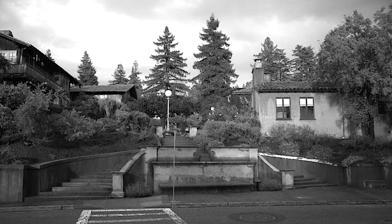
Building: Rose Walk (Berkeley, California)
Country: United States of America
Year built: 1913
Historic site in Berkeley, California, U.S. Not to be confused with Berkeley Rose Garden and Rose Walk in London. Rose Walk Location 2500 block of Rose Walk, between Euclid and Le Roy Avenues, Berkeley , California , U.S. Coordinates 37°52′59″N 122°15′42″W / 37.883115°N 122.261546°W / 37.883115; -122.261546 Architect Bernard Maybeck Berkeley Landmark Designated December 15, 1975 Reference no. 9 Location of Rose Walk in Oakland, California Show map of Oakland, California Rose Walk (Berkeley, California) (California) Show map of California The Rose Walk , formerly known as Rose Street , is a historic pathway with landscaping designed by architect Bernard Maybeck in the La Loma Park neighborhood of Berkeley, California, U.S.. It is located in the 2500 block of Rose Walk, between Euclid Avenue and Le Roy Avenue. It is listed by the city as a Berkeley Landmark , since December 15, 1975. The Rose Walk has a historical marker erected in 1998 by Berkeley Historical Plaque Project . History In 1908, the Hillside Club and the City of Berkeley leased the land from the People’s Water Company (owners of the nearby Berryman Reserve). Around 1910, the first plans for a path were designed by city engineer J.J. Jessup, but these were rejected by the Hillside Club. The Hillside Club formed a committee and fundraised local residents for the path project, and they convinced Bernard Maybeck donated his design services. The Rose Walk was completed in July 1913, and is set on a steep hillside. The path was designed to connect its residents to the Key System of streetcars and trains, specifically the Euclid Avenue streetcar line. The 1923 Berkeley fire wiped away the entire built environment in the neighboring Wheeler Tract, which influenced the design of the later built houses. The houses surrounding the path are designed by many notable early 19th-century architects including Maybeck, John Galen Howard , Julia Morgan , and after 1924 by Henry Higby Gutterson . It is a popular tourist location and has been pictured on many post cards. The Rose Walk is near the Berkeley Rose Garden , a city-owned park and terraced amphitheater featuring hundreds of rose bush plants. See also List of Berkeley Landmarks in Berkeley, California References